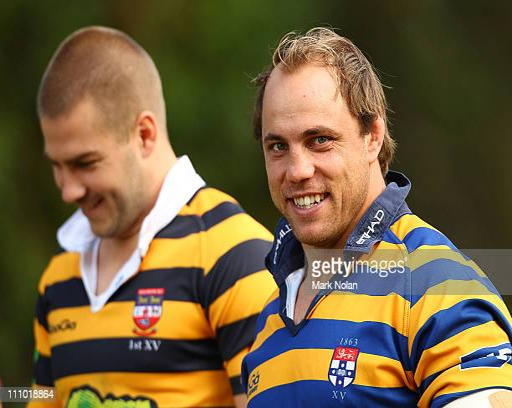
rugby player and man walk to training during a training session